Shiozawa, Niigata

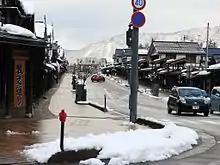
Bokushi Dori road in Shiozawa town

As of 2003, the town had an estimated population of 20,142 and a density of 105.94 persons per km. The total area was 190.12 km.